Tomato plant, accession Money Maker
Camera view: tilt-top (135 deg); turntable rotation: 30 degrees
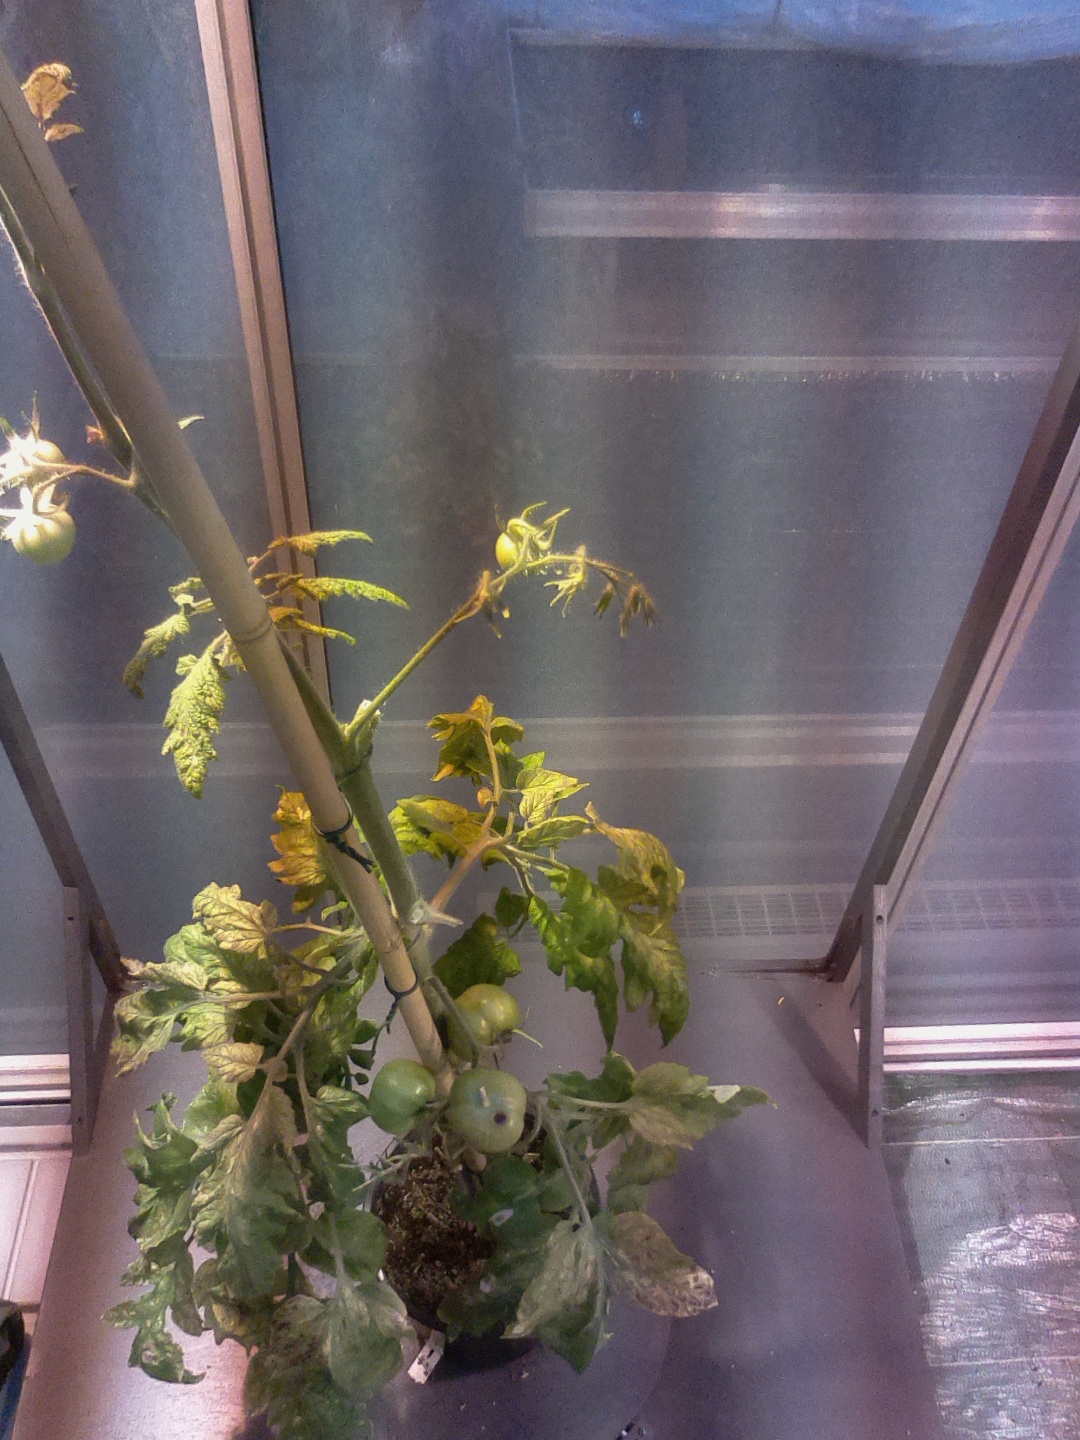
BBCH growth stage 76: 60%-70% of final fruit size